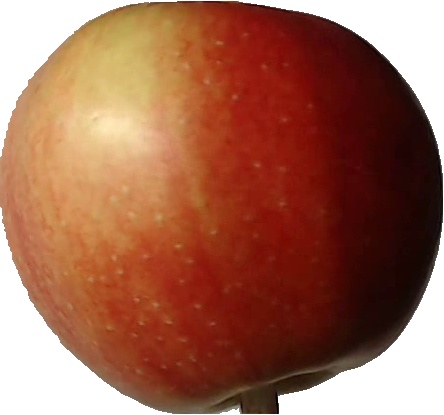
Label: apple_red_2